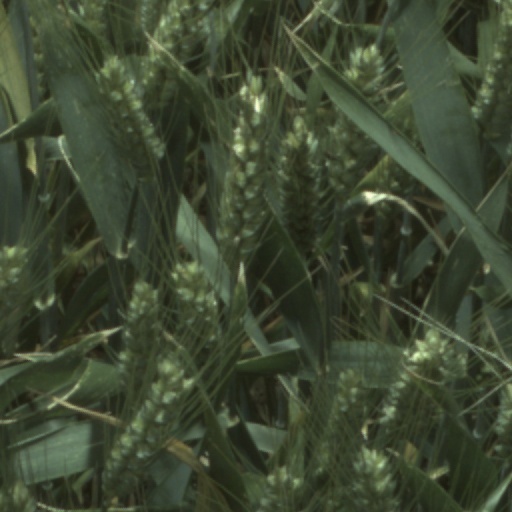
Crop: wheat